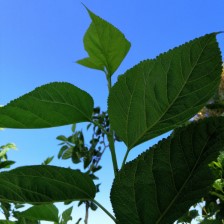
Variety: BlackAustralia